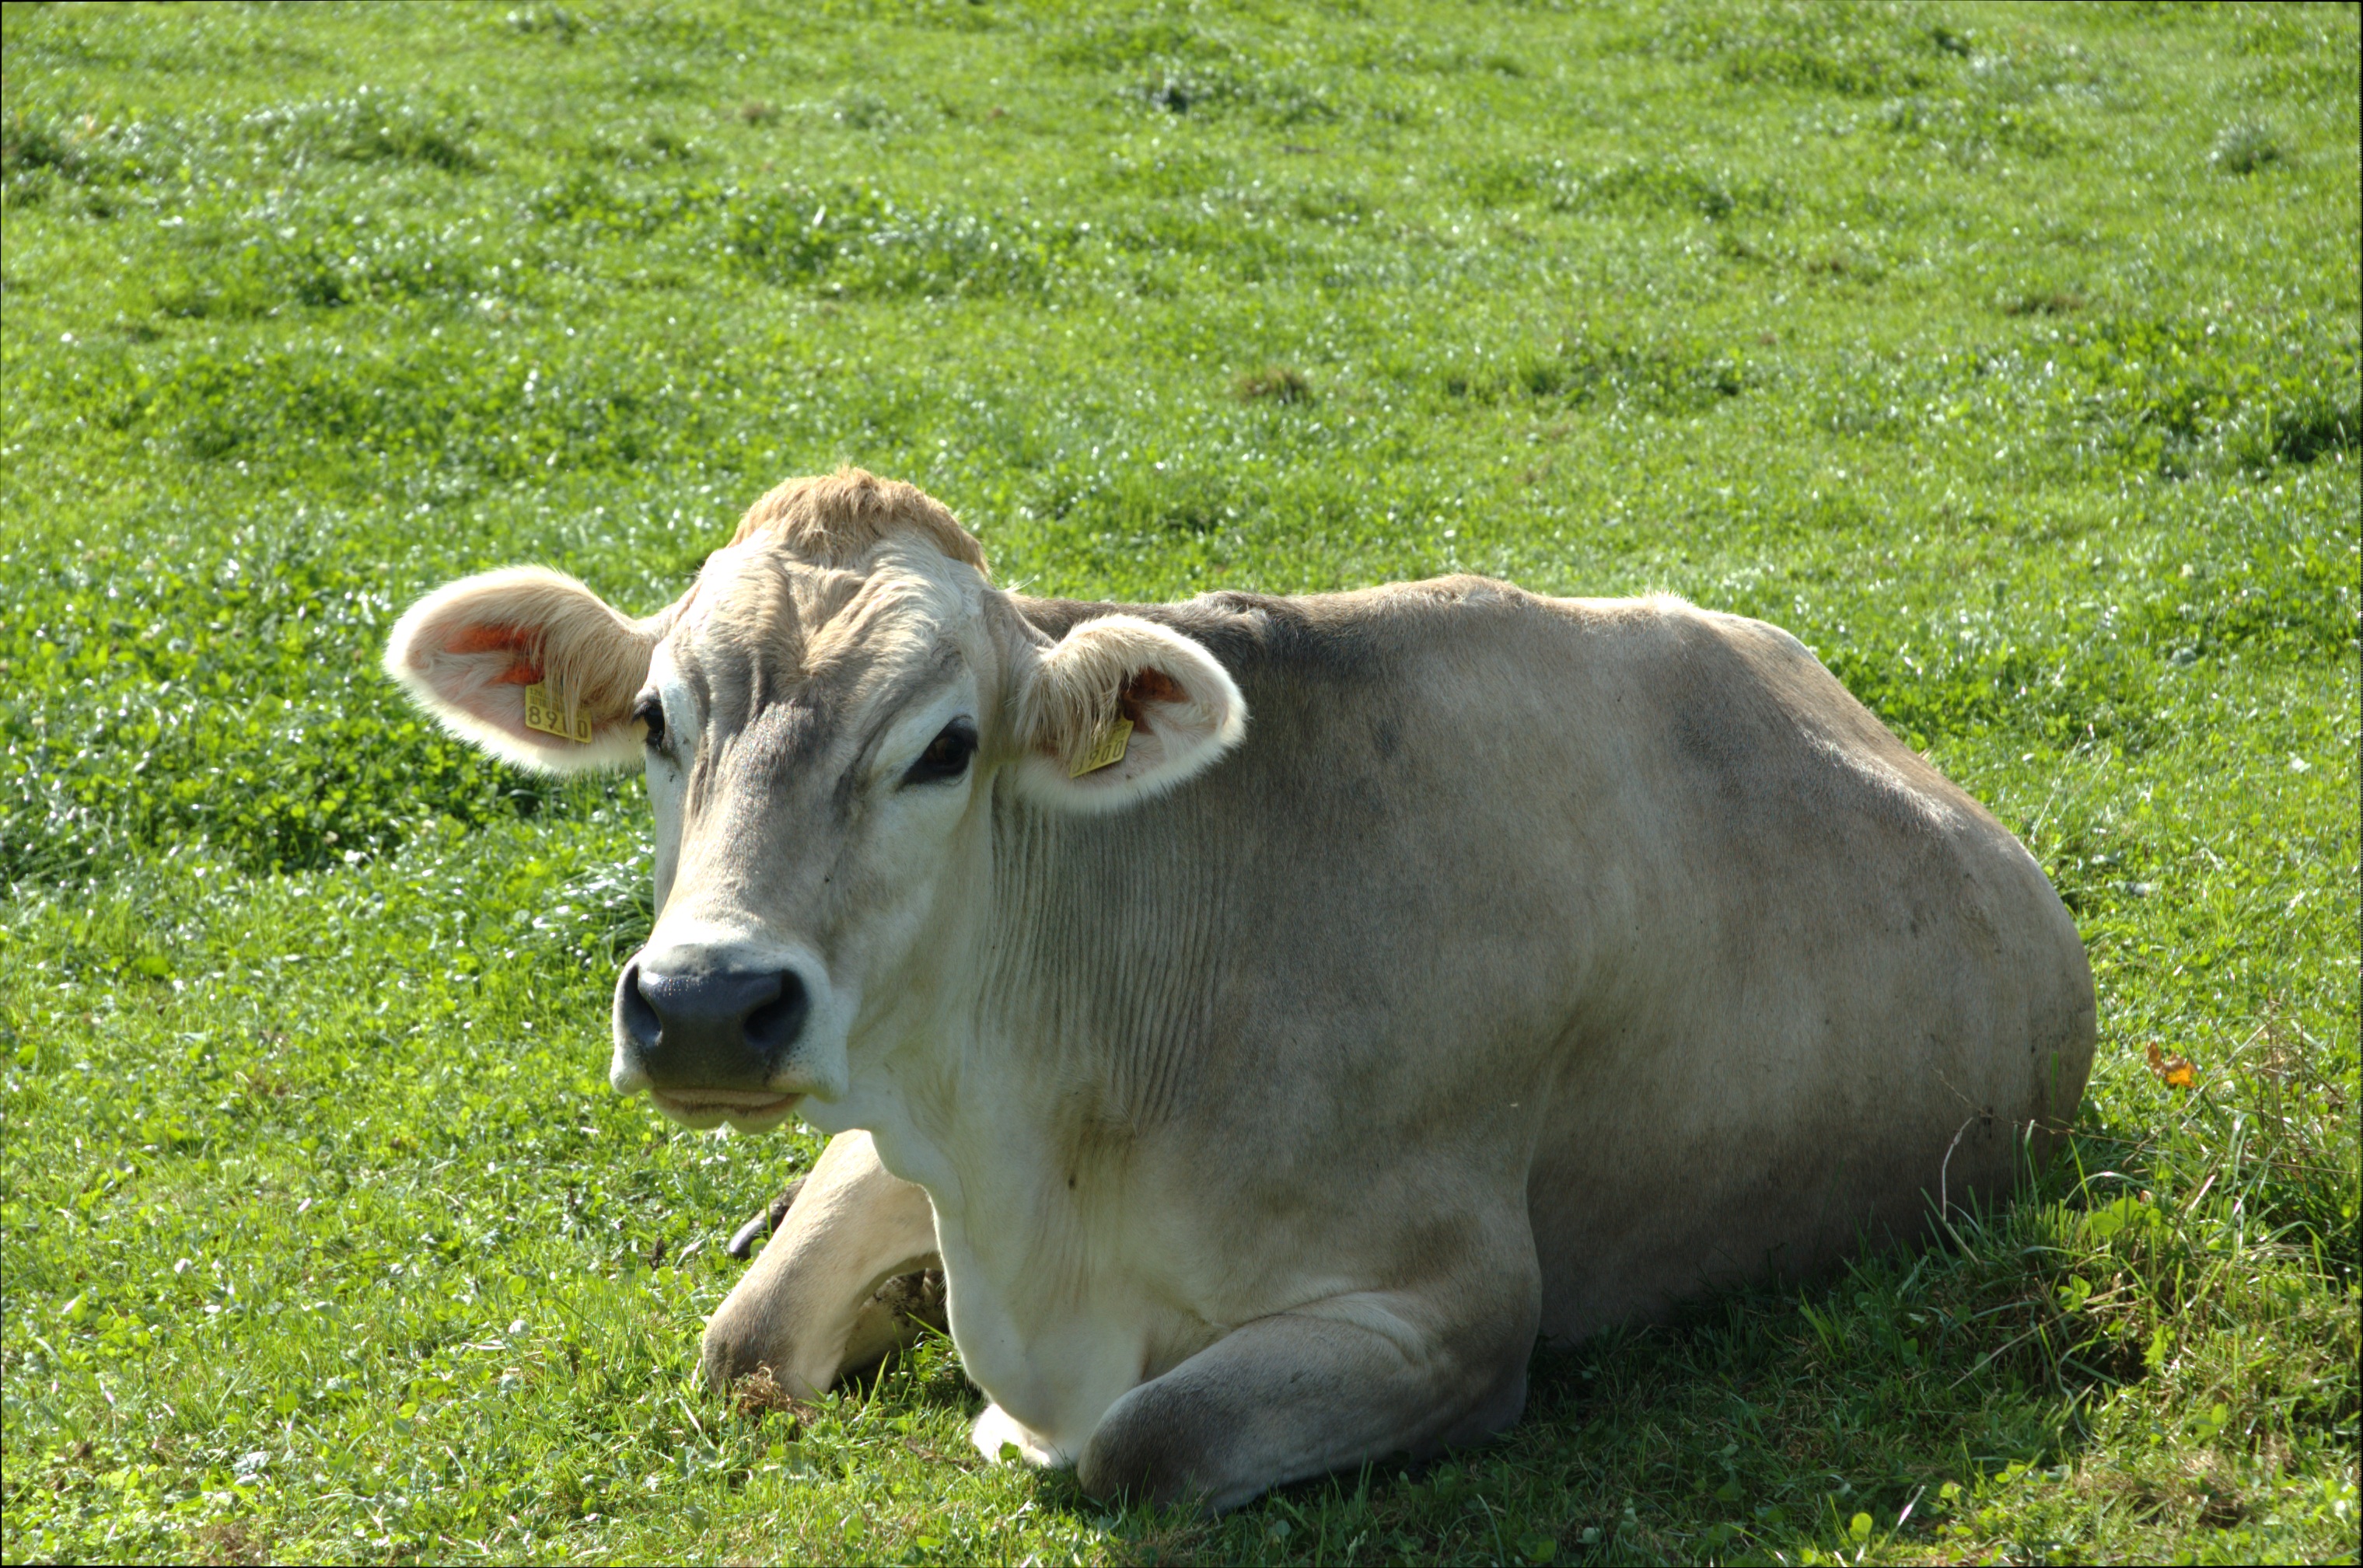
grass, field, farm, meadow, wildlife, horn, portrait, cow, pasture, grazing, mammal, agriculture, fauna, bull, grassland, vertebrate, lying, ox, rural area, water buffalo, dairy cow, cattle like mammal, cow goat family